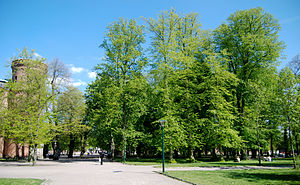
Lundagård
Lundapark i Lund
Lundagård er en park i Lund i det vestlige Skåne. Nord for parken ligger Lunds universitetsplads, syd for parken ligger Lund domkirke. I 1996 blev et fragment af en møntlignende sølvgenstand fundet ved en udgravning i parken lige ved domkirken.